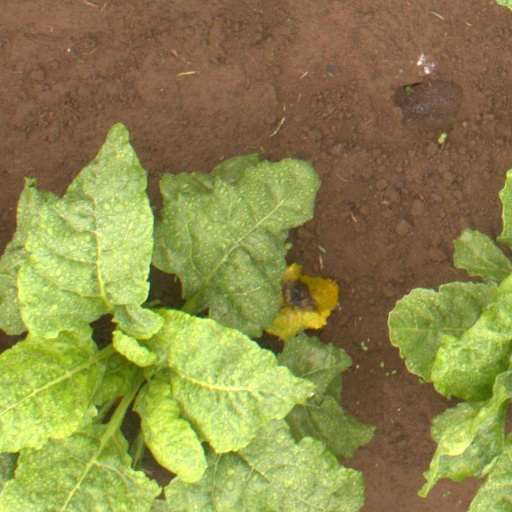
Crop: sugar beet